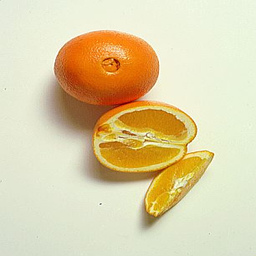
Label: peels